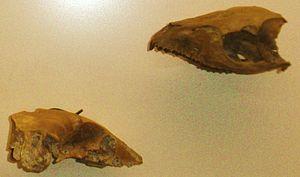
Cainotherium est un genre éteint de mammifères artiodactyles de la famille des Cainotheriidae.